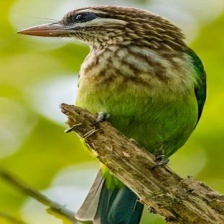
Species: WHITE CHEEKED TURACO
Scientific name: TAURACO LEUCOTIS